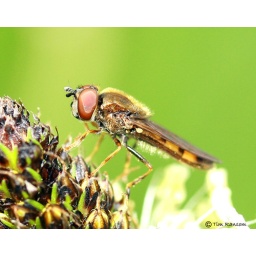
Very common species in many habitats in UK. Got male and female in one day!!